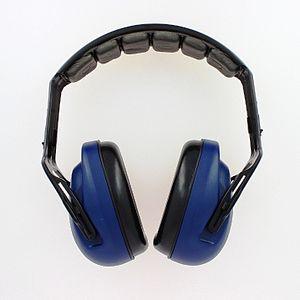
La protection auditive a pour rôle la réduction du niveau sonore perçu à l'oreille soit dans le but de protéger contre les risques de surdité soit pour améliorer le confort. Elle peut également être utilisée pour empêcher l'eau de pénétrer dans le conduit auditif ou pour rééquilibrer la pression entre l'oreille moyenne et l'extérieur lors de voyages en avion.
Le bruit est un son jugé indésirable.
Une tondeuse à gazon est une machine manuelle ou motorisée, qui sert à couper l'herbe des gazons et pelouses de manière à obtenir une surface d'une hauteur régulière et à réduire la hauteur de l'herbe.